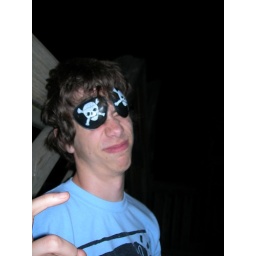
I found eyepatches in my bag from VA beach... totally blind pirates!